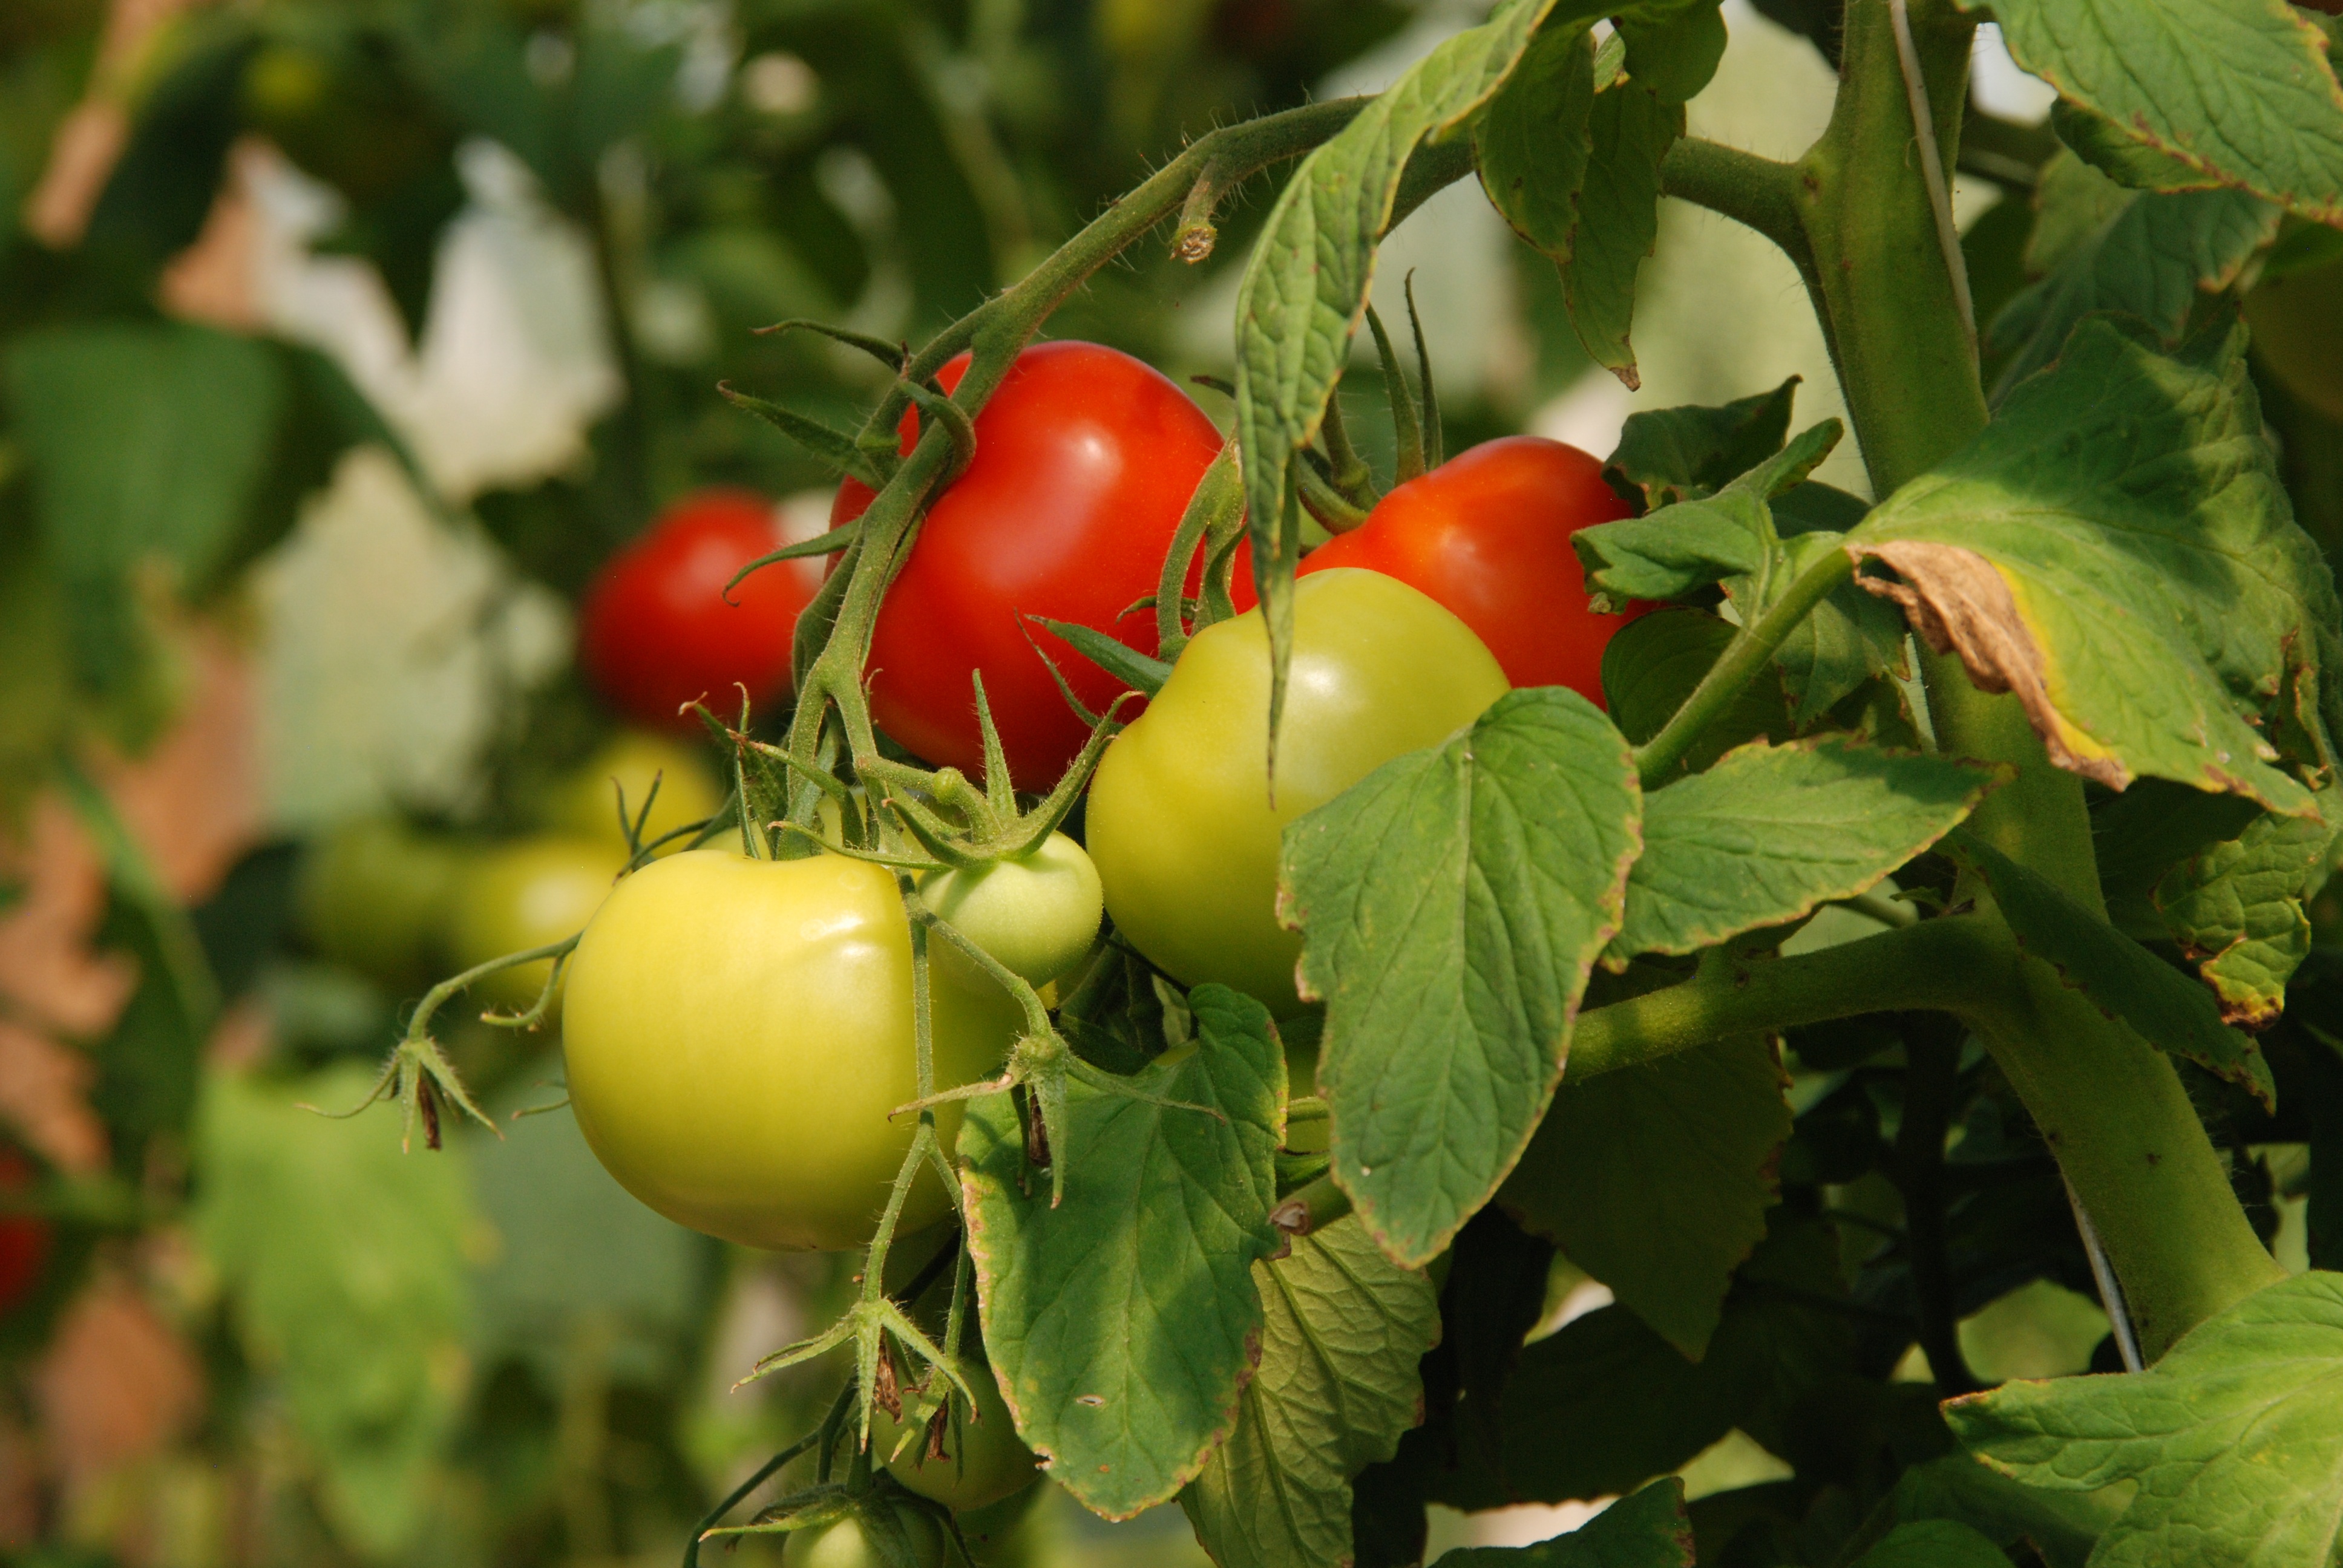
nature, plant, fruit, flower, ripe, food, green, red, produce, vegetable, garden, tomato, flowering plant, land plant, potato and tomato genus